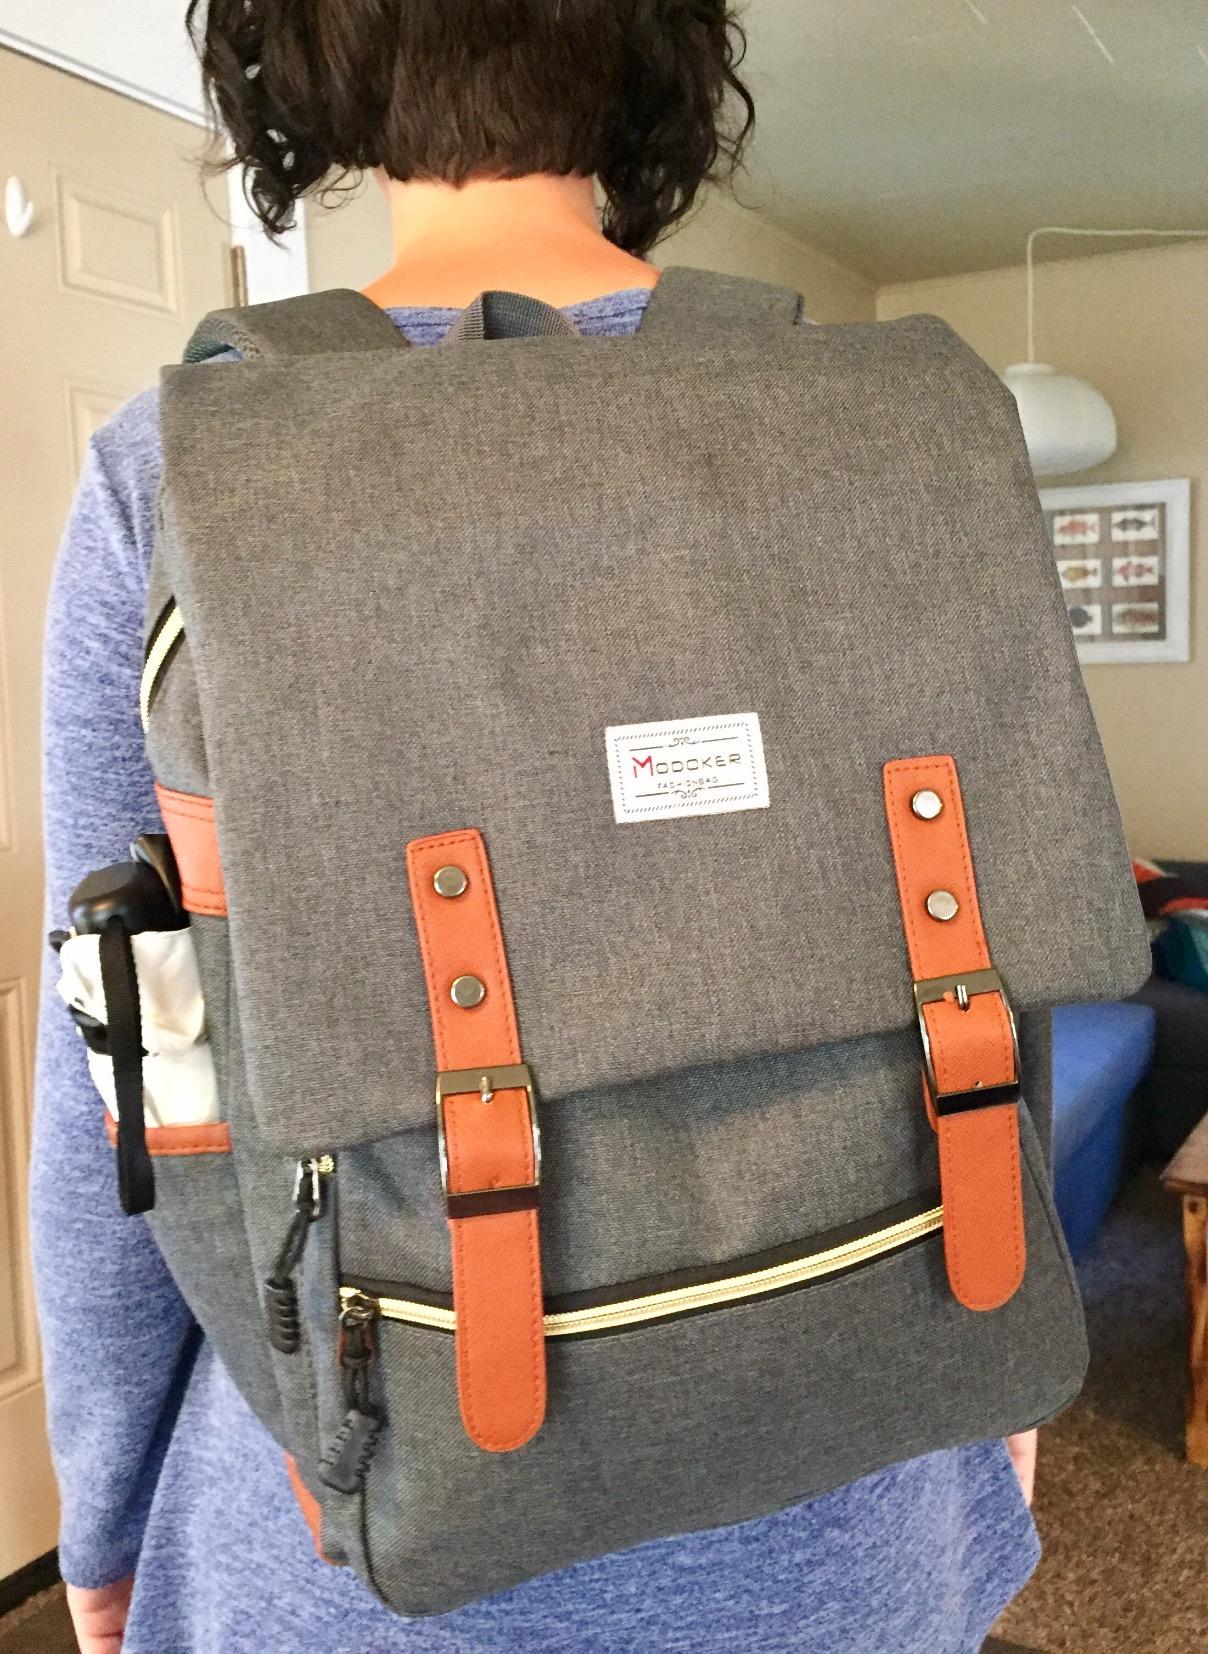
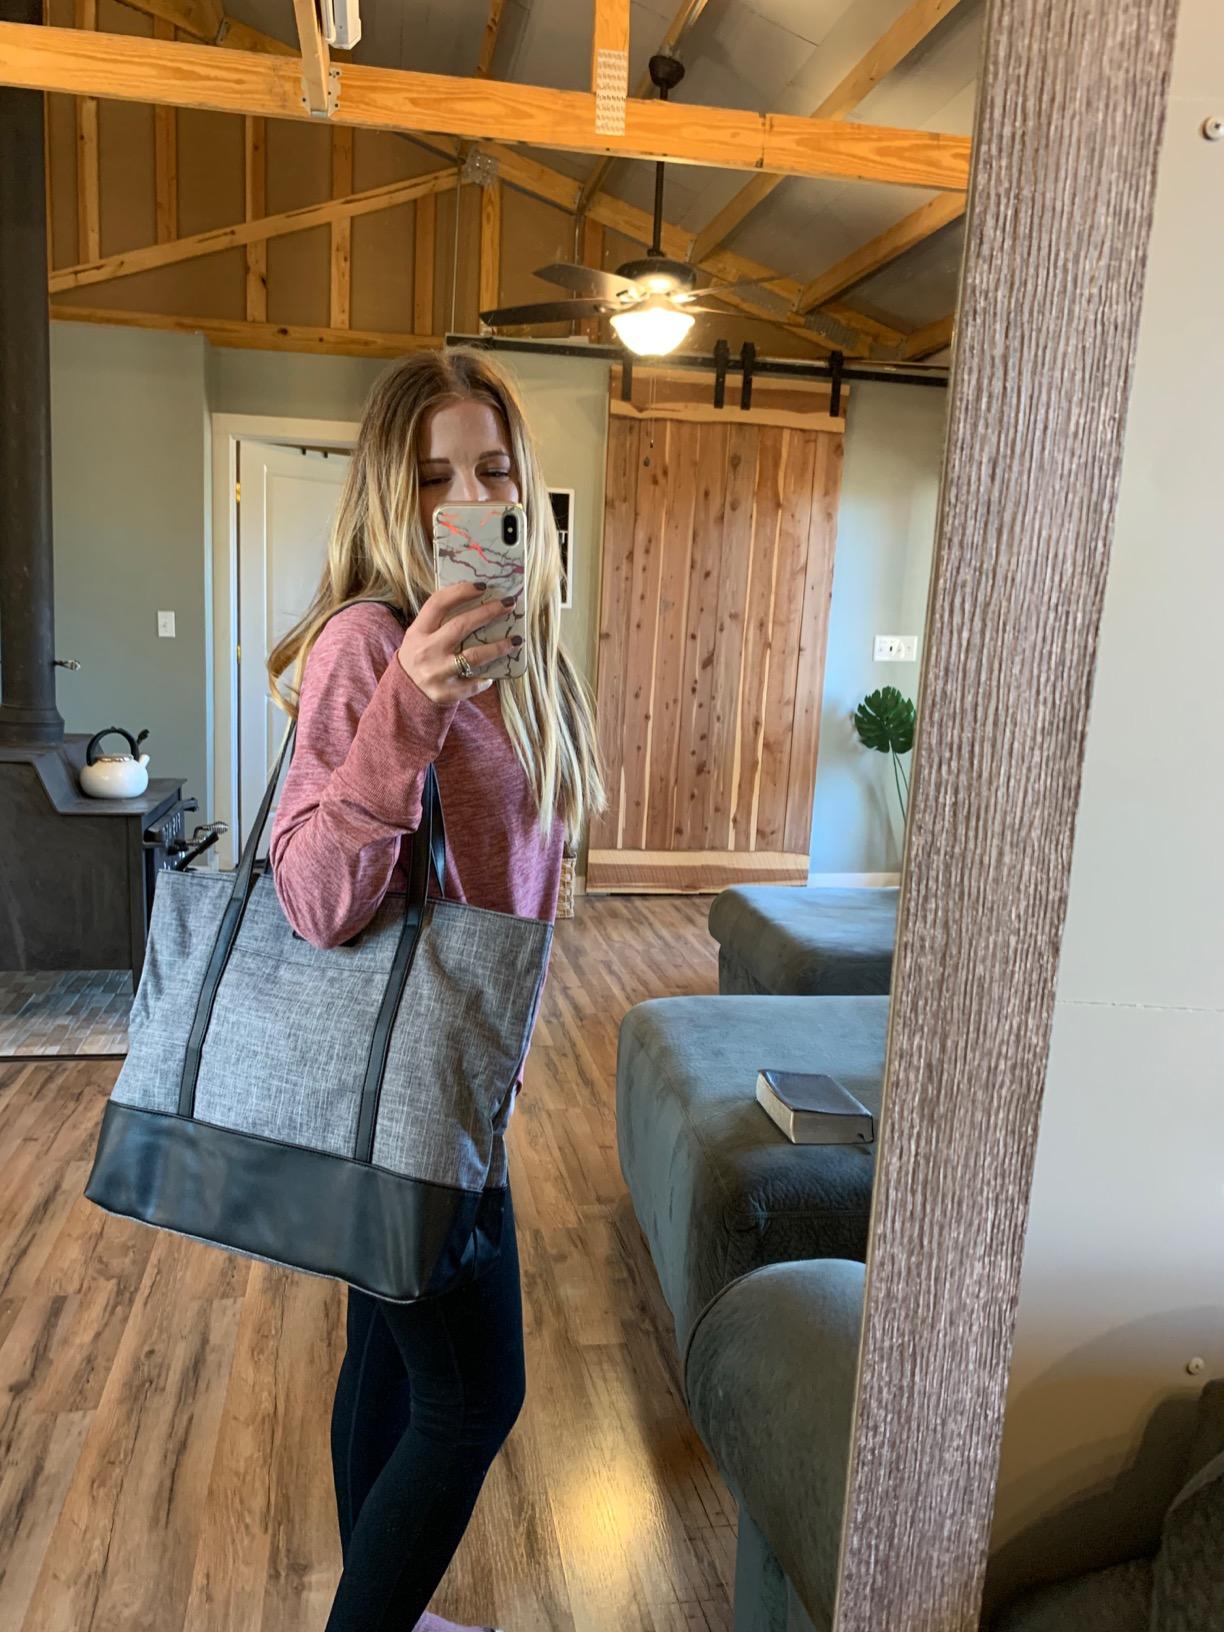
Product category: bag
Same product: no